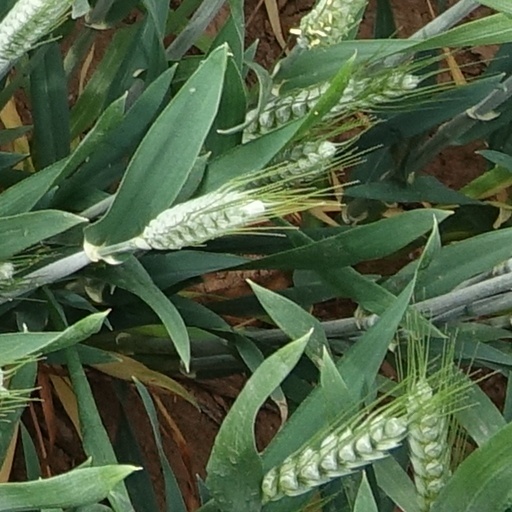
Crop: wheat